Nea Efesos

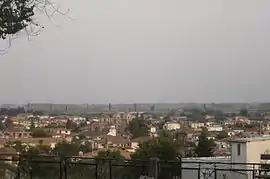
View of Nea Efessos

Nea Efesos (Greek: Νέα Έφεσος) is a rural settlement of the former Municipality of Dio, which is part of the municipality of Dio-Olympos, in the Pieria regional unit, Central Macedonia, Greece. Nea Efesos has 1,328 inhabitants as of 2021. In 2007 a weather station was installed in the area.